T. B. Walker

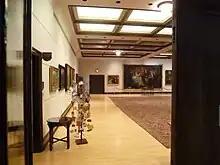
Today, the Art Gallery at Hennepin Avenue United Methodist Church has several paintings from Walker's collection.

Speaking of the 25 to 30 people who founded the Minneapolis Society of Fine Arts, Donald Torbert wrote: